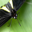
Label: butterfly